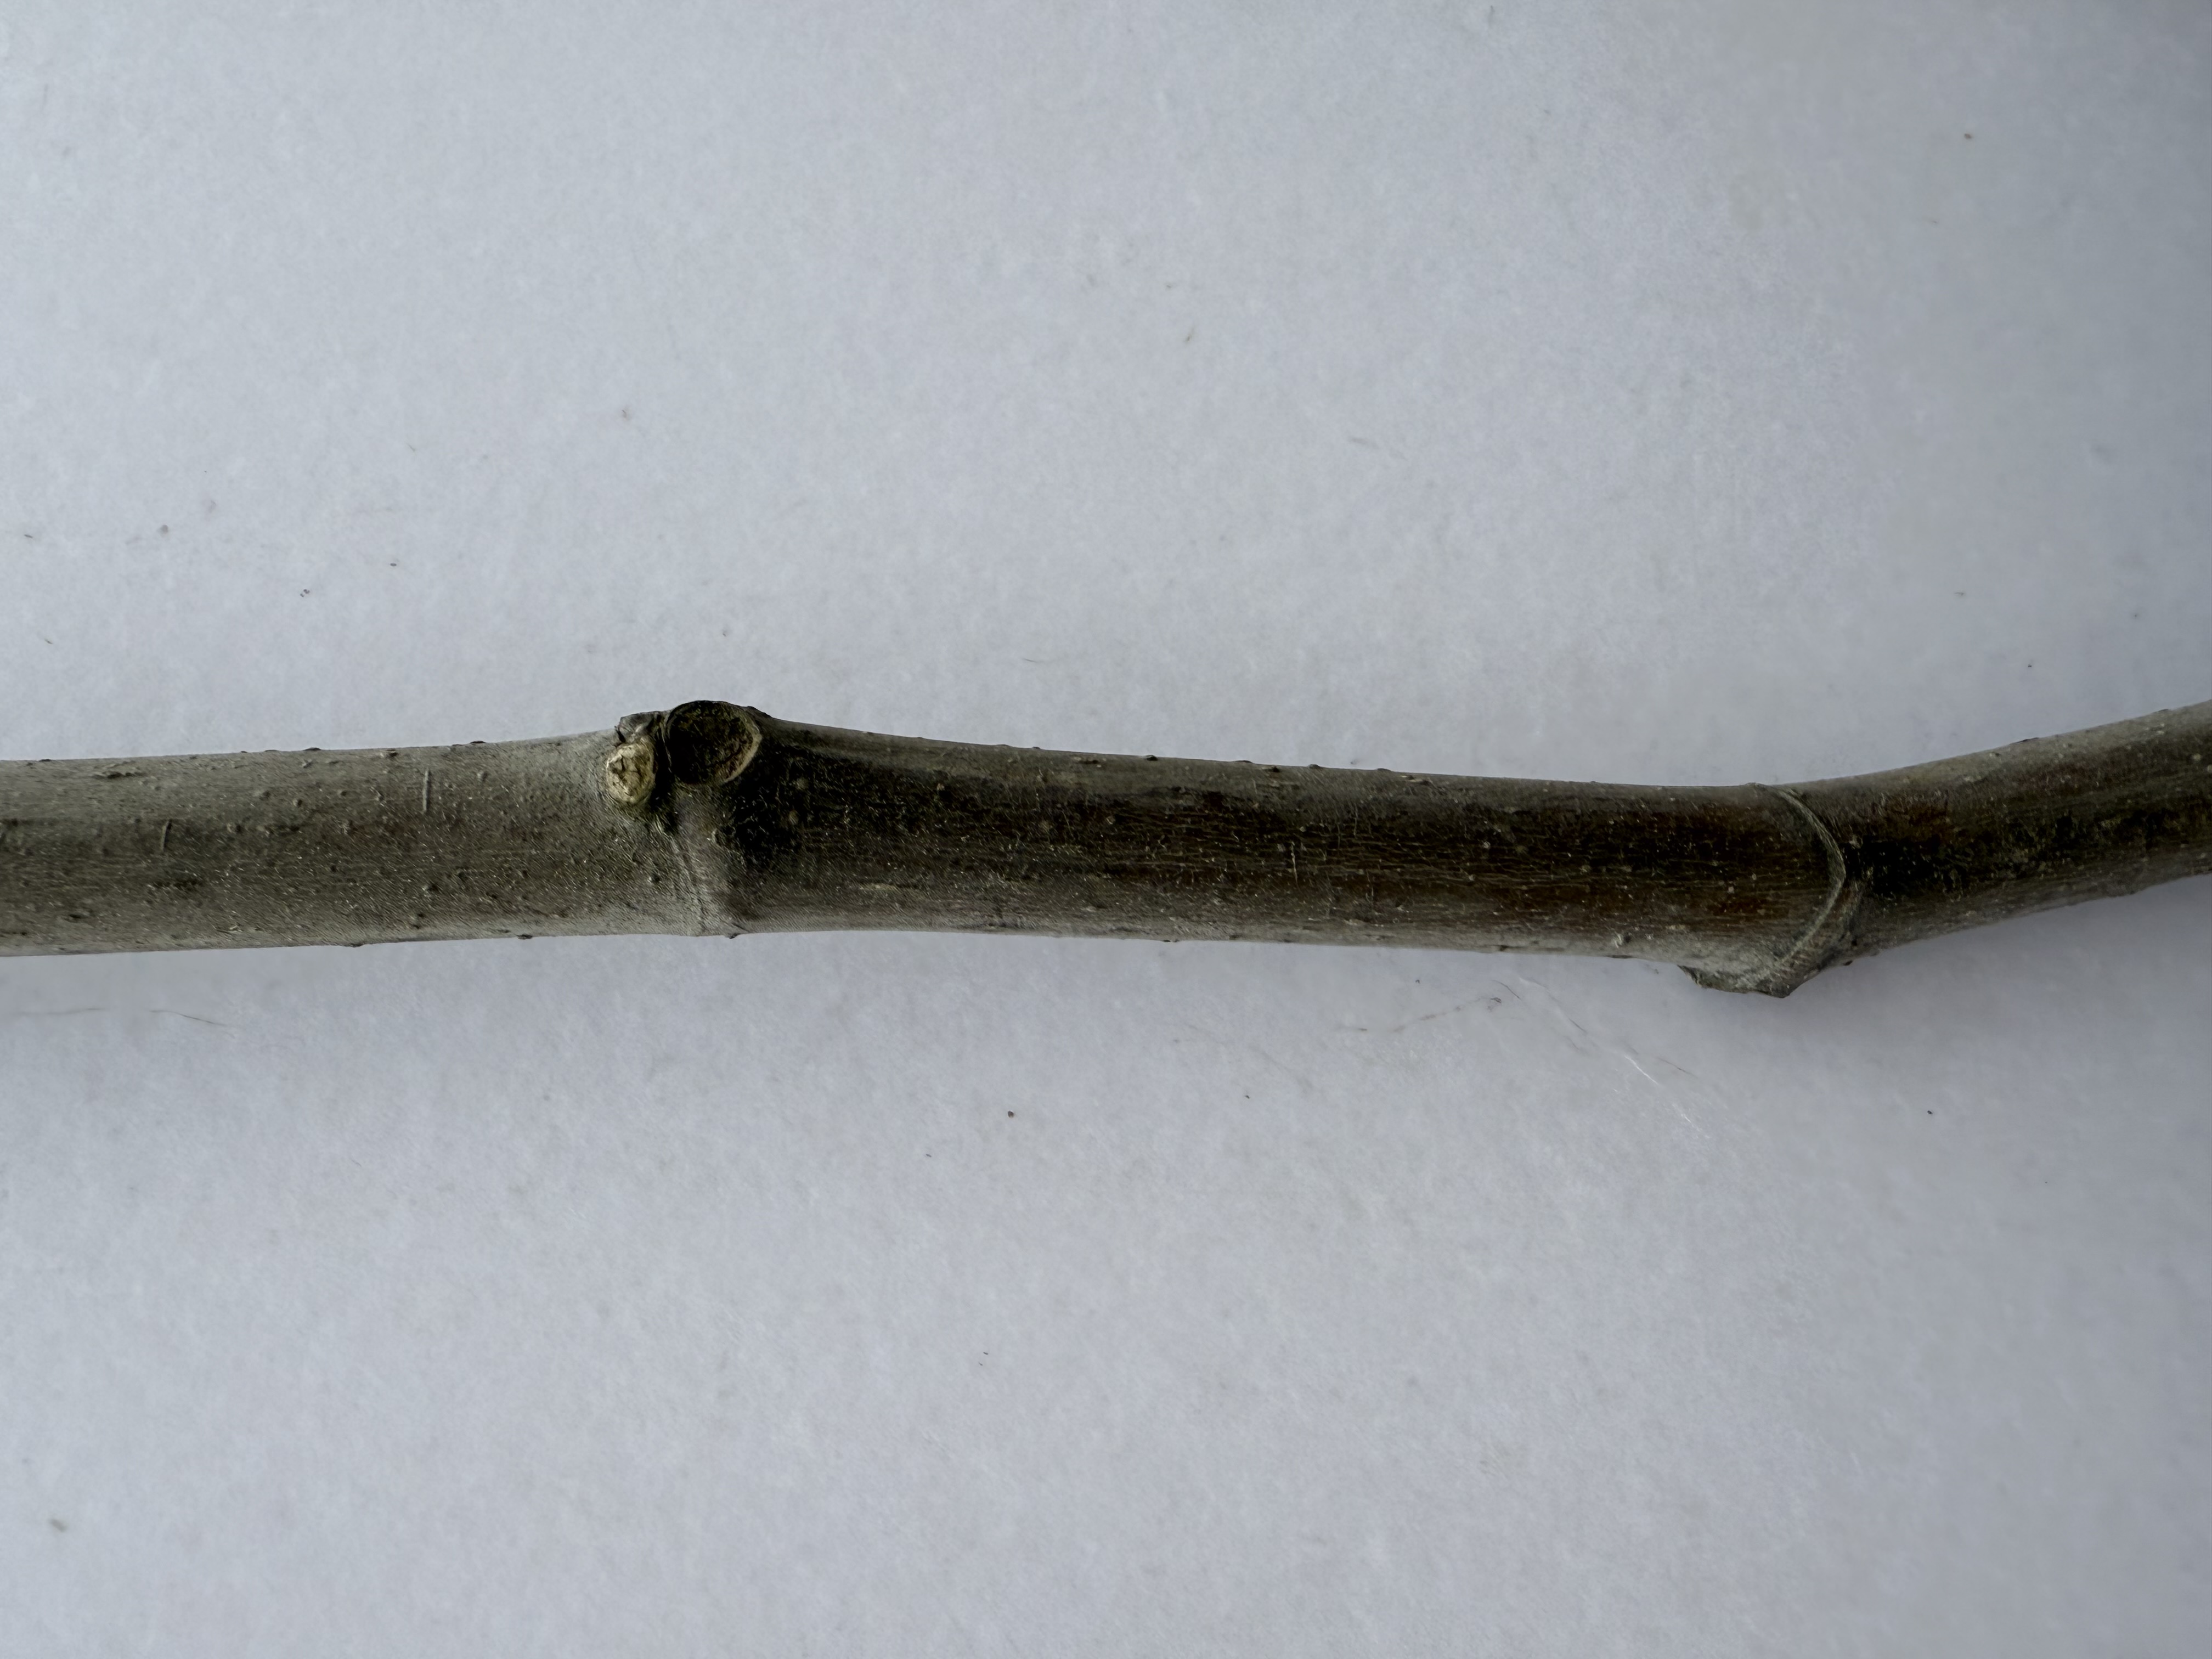
Variety: Black Fig